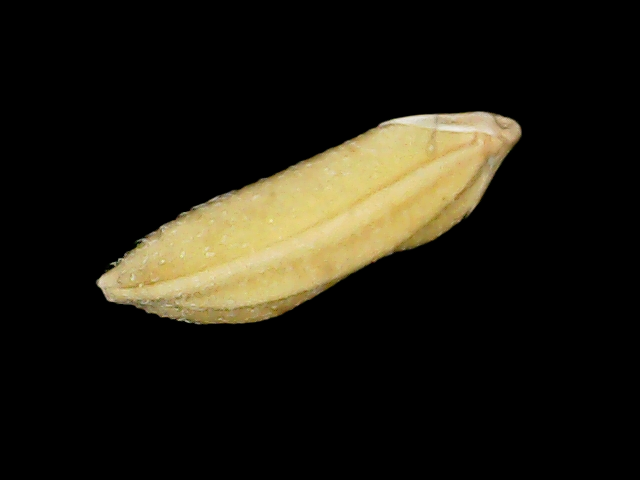
Rice variety: Binadhan24